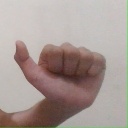
अक्षर: त